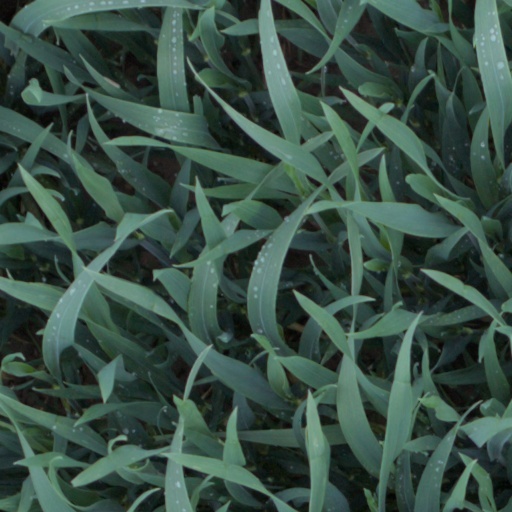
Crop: wheat